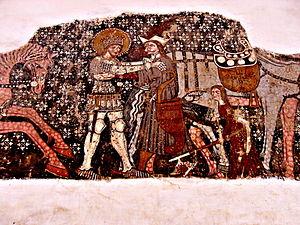
Dârjiu ou Székelyderzs est une commune du județ de Harghita, en Transylvanie, Roumanie.
Un épisode de la Légende de saint Ladislas a fait l'objet de nombreuses fresques dans les églises médiévales de Hongrie aux XIVᵉ et XVᵉ siècles.